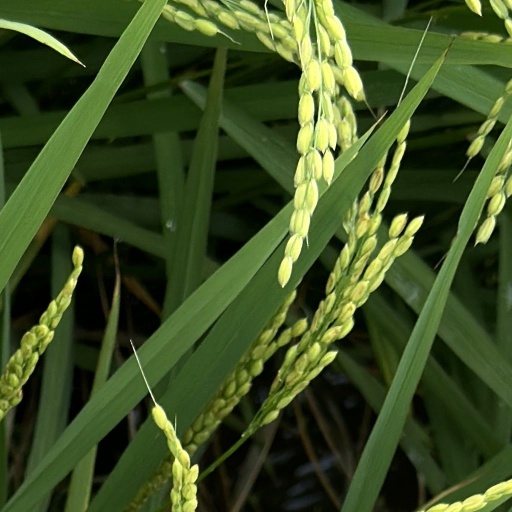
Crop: rice